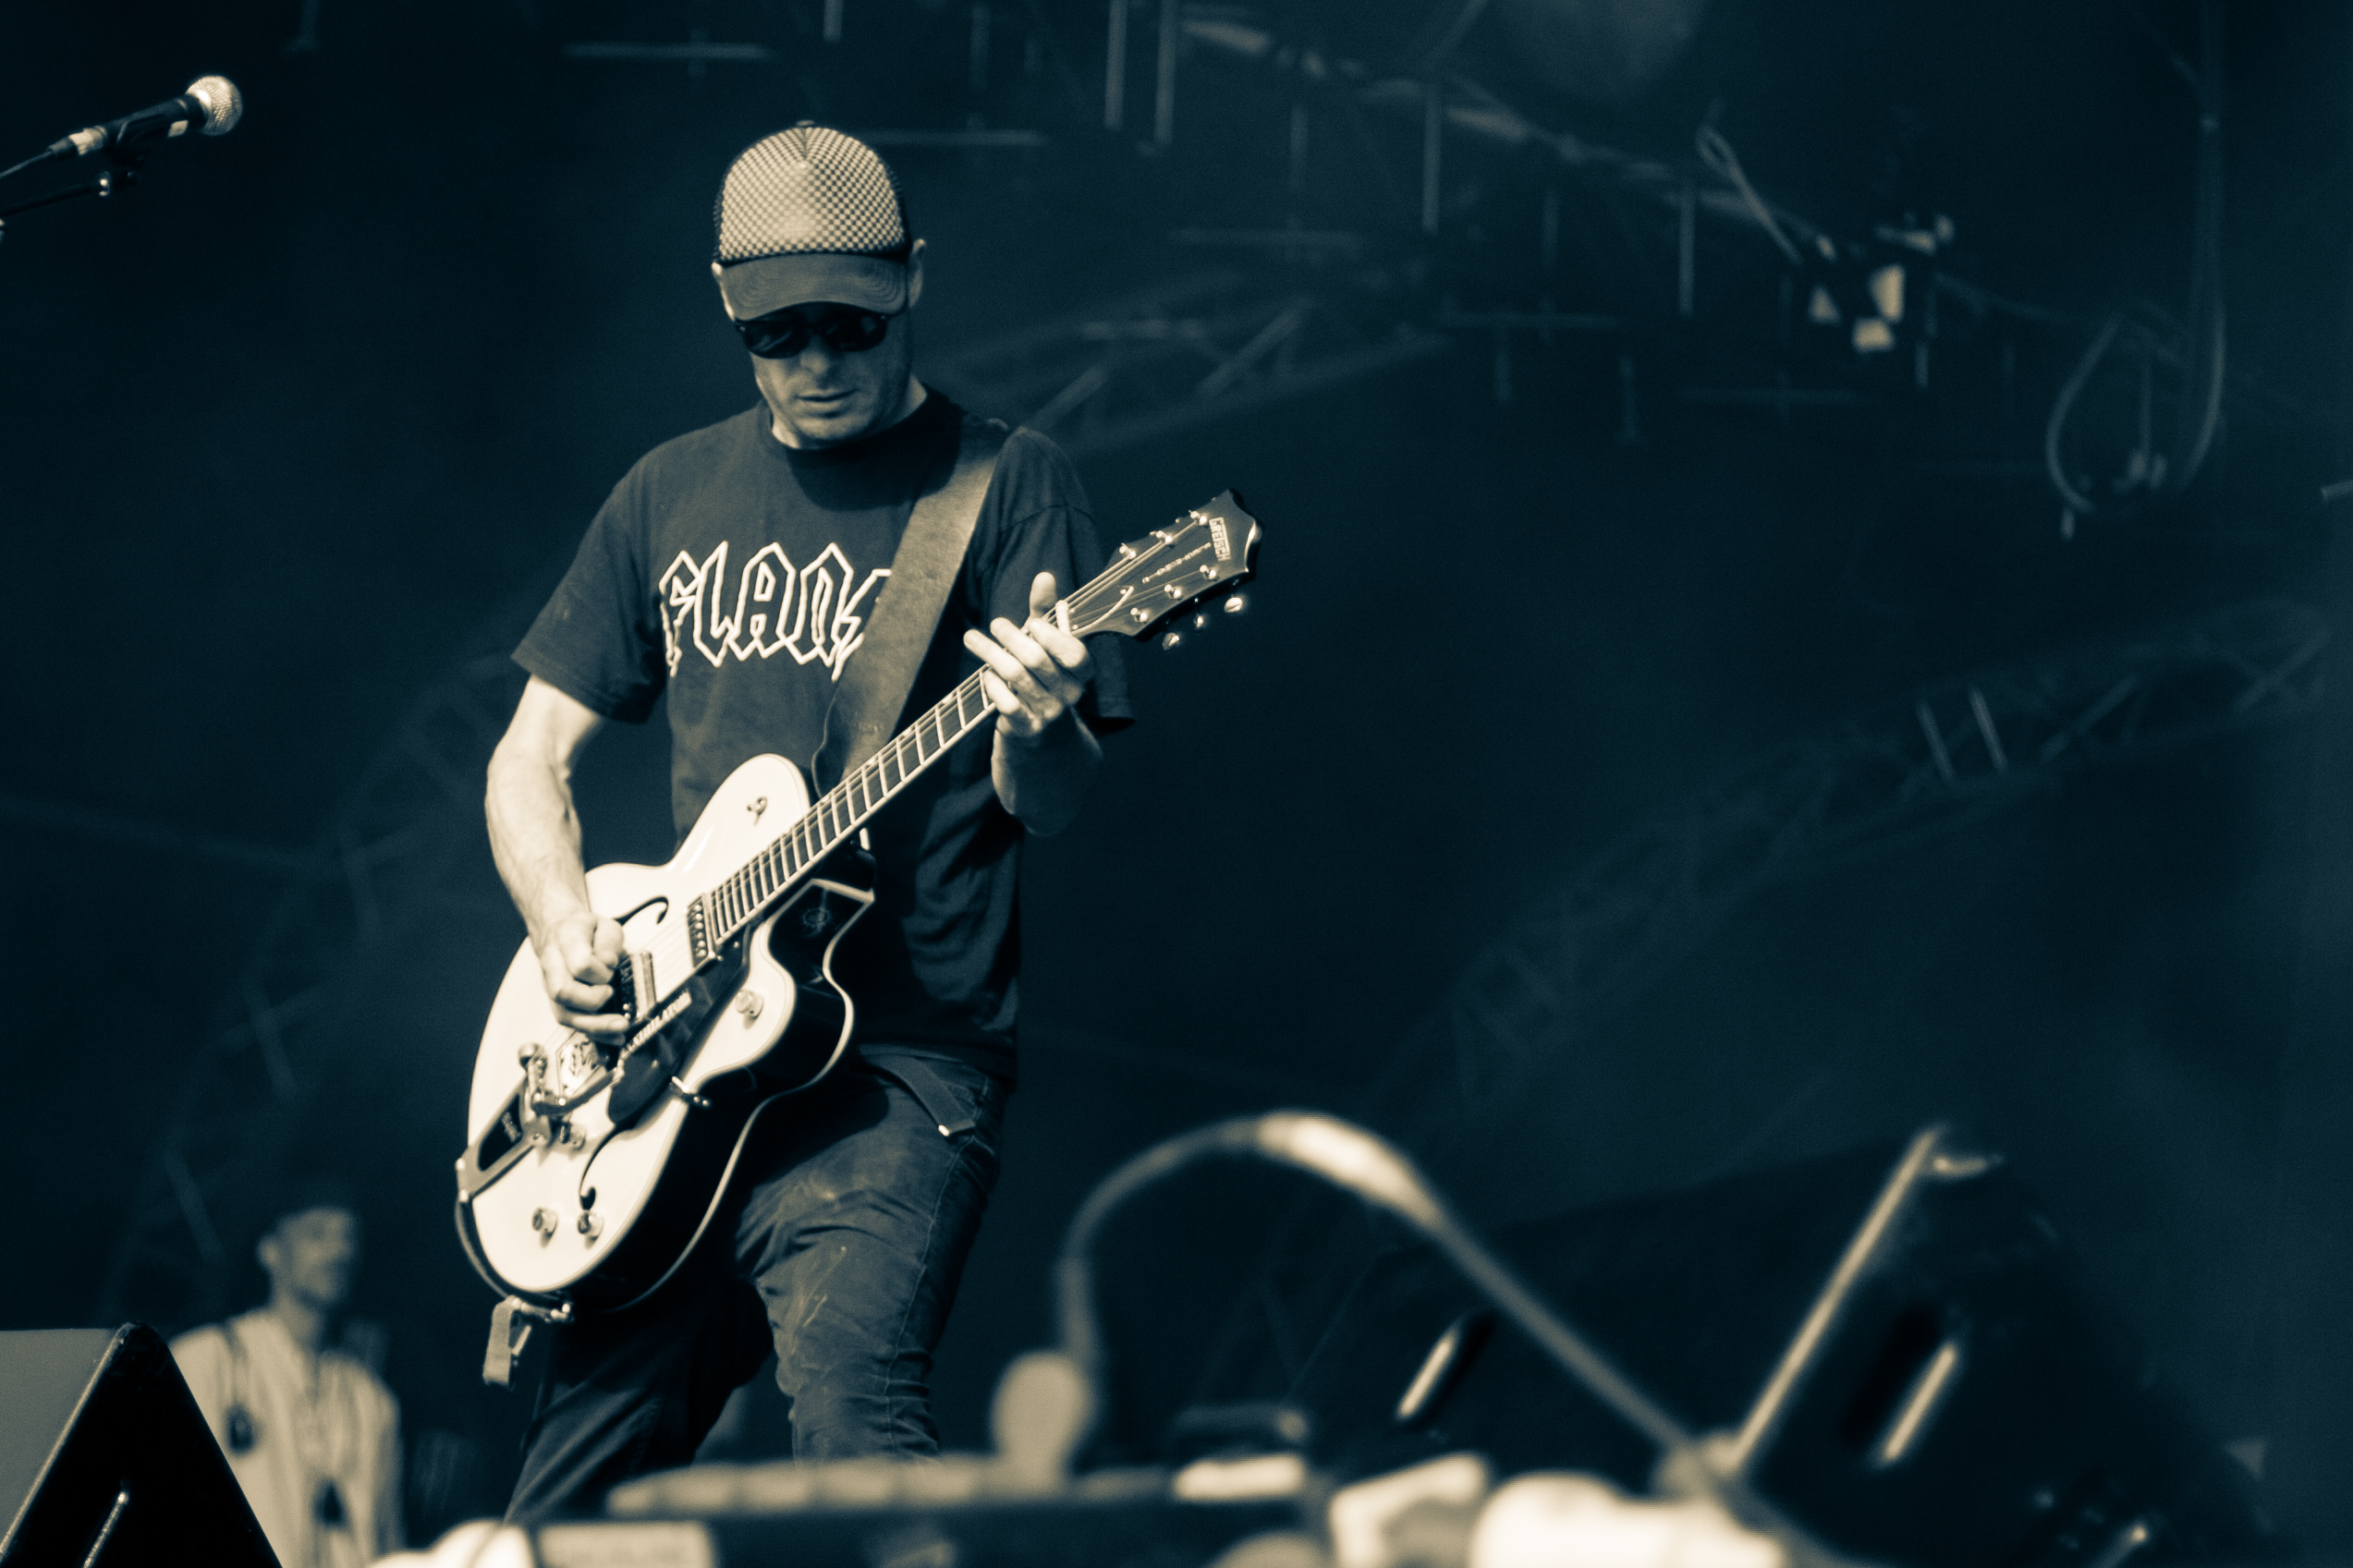
music, guitar, concert, live, musician, stage, brussels, bruxelles, 2012, fete, musique, laruda, ruda, performance, bassist, guitarist, drums, drummer, bass guitar, entertainment, performing arts, singer songwriter, rock concert